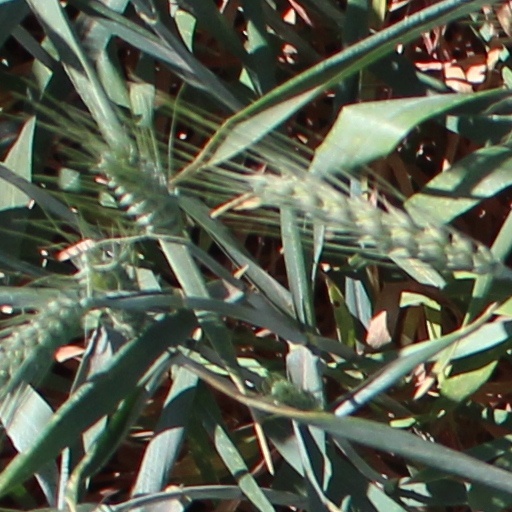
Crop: wheat